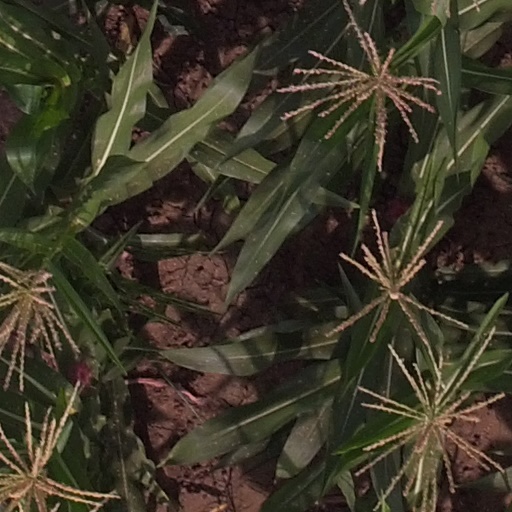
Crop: maize; corn